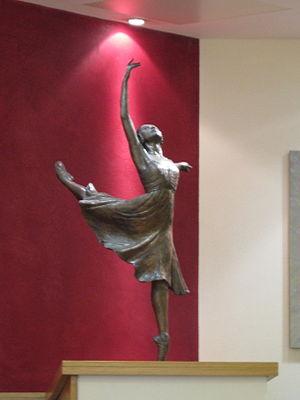
Alessandra Ferri est une danseuse italienne, née à Milan le 6 mai 1963.